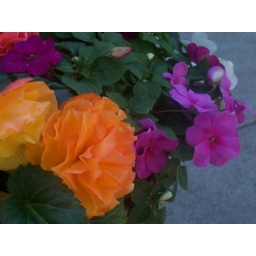
Thought this orange flower looked like the ones you used to make in elementary school.